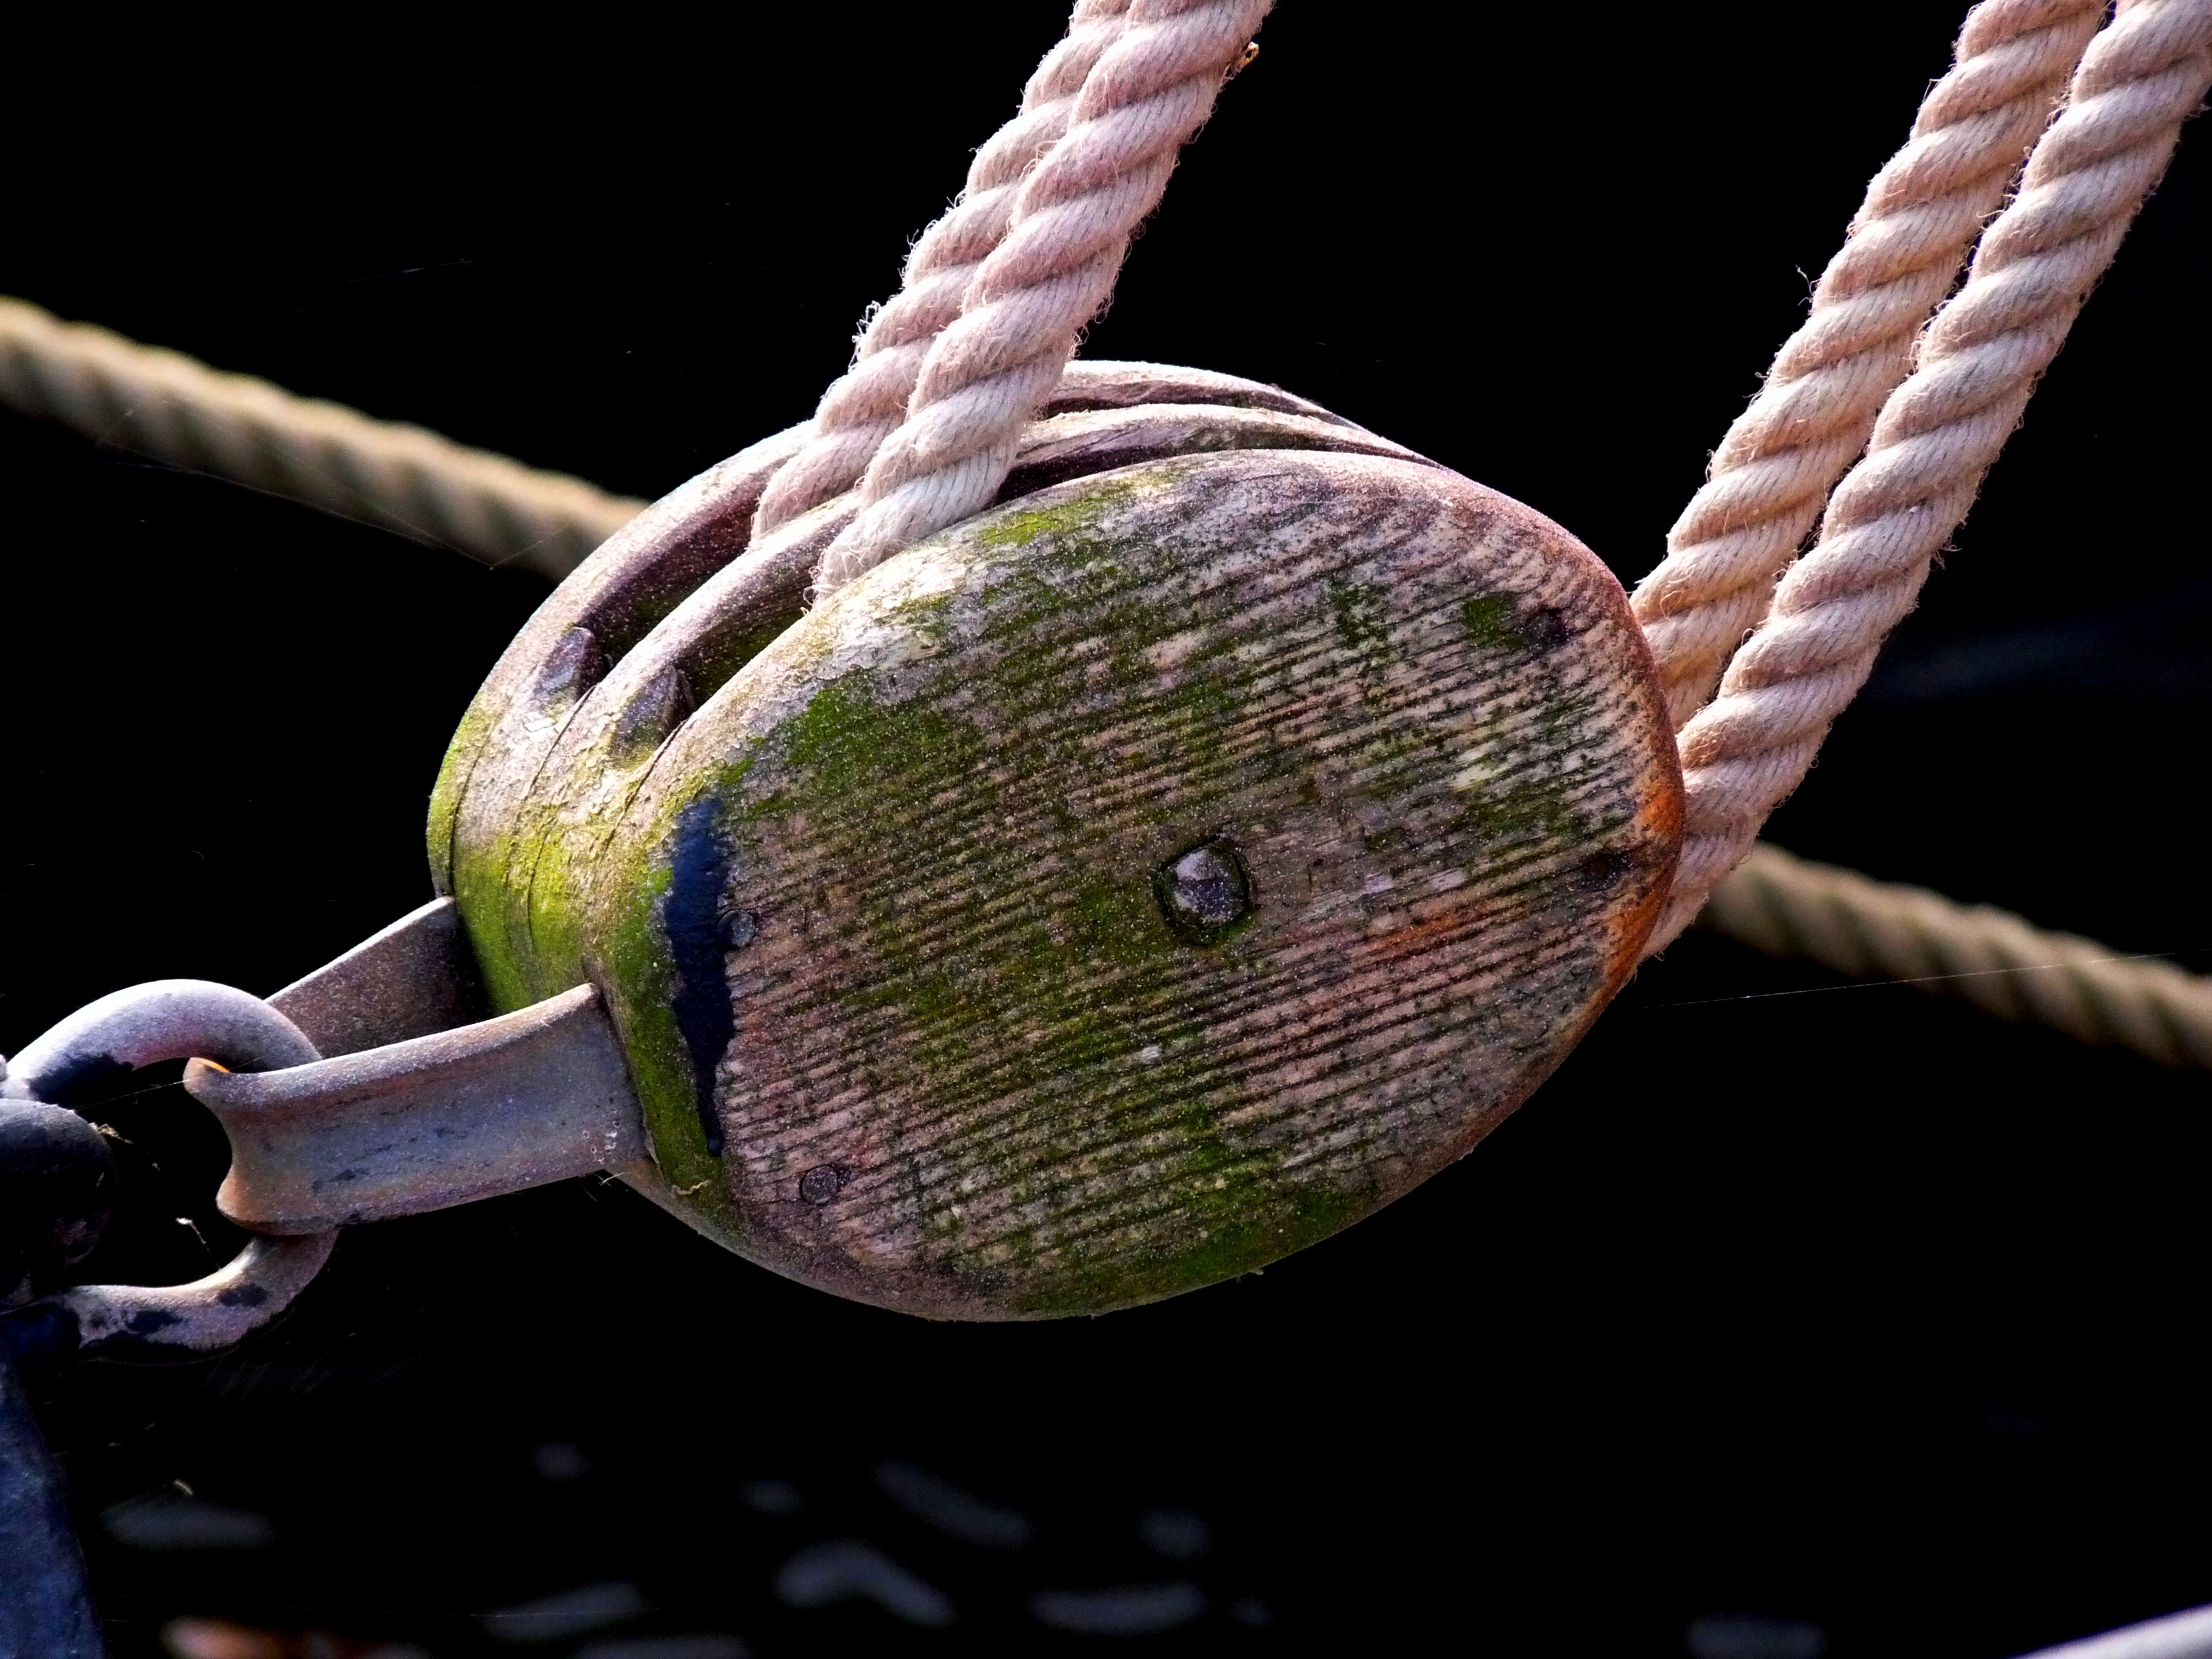
water, branch, dew, rope, photography, ship, port, close, create, close up, knitting, leash, accessories, shipping, maritime, bollard, knot, woven, seafaring, macro photography, detention, cordage, ship traffic jams, fixing, ship accessories, investors, festmacherleine, twisted ropes, harness lines